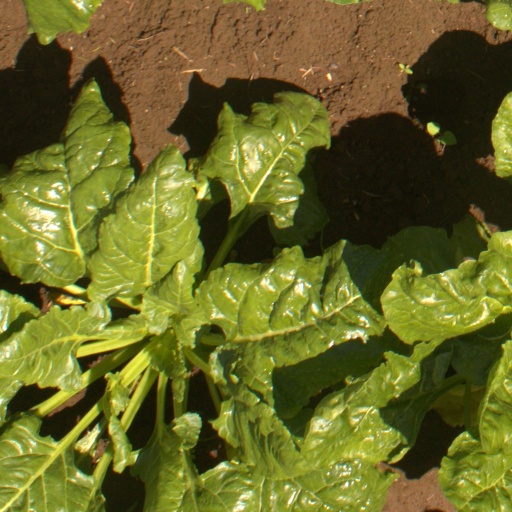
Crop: sugar beet